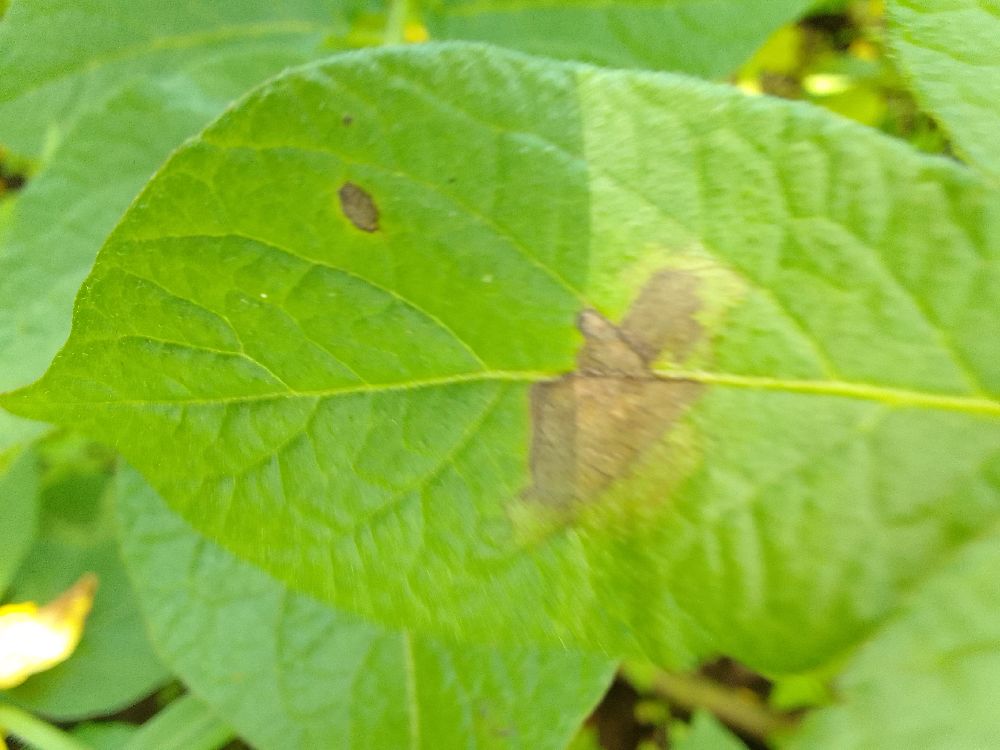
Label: Late blight